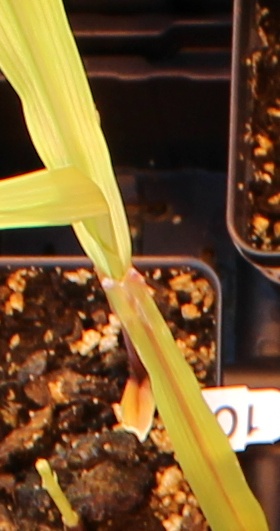
Label: Corn